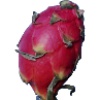
Label: red_pitahaya